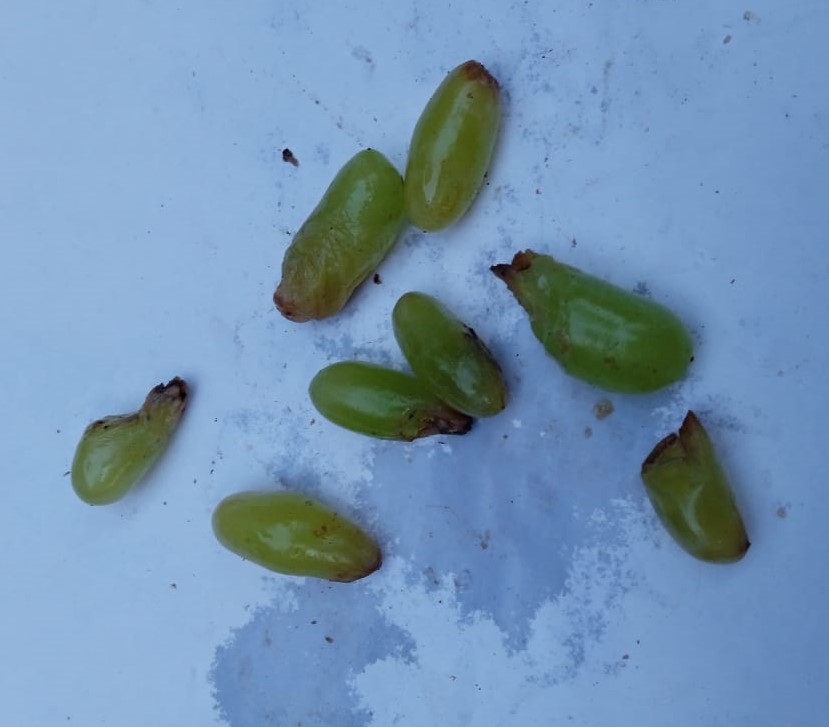
Fruit: grape
Condition: rotten